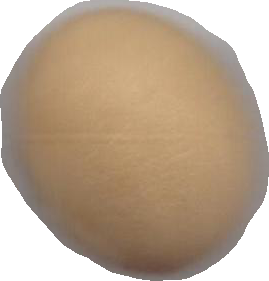
Variety: Dega